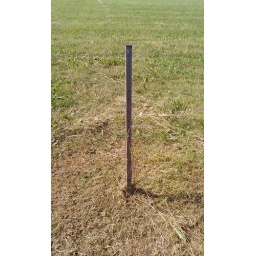
Poda Bornholm has got a new grass trimmer, that mows the grass under the electrical fence without cutting the poles over.